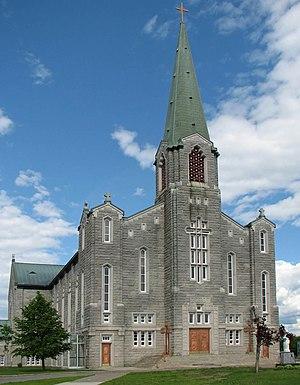
Église Saint-Thomas (1949-54), Montmagny, province de Québec, Canada
Montmagny est une ville du Québec située dans la MRC de Montmagny dans la région de Chaudière-Appalaches à 56 kilomètres à l'Est de Lévis.
Voici une liste des lieux de culte catholiques du Québec divisée par région administrative.